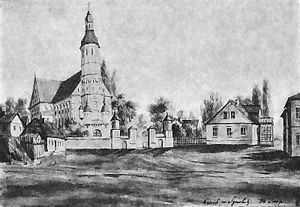
Sankt Peter og Poul-katedralen i Šiauliai / Kirkebygning
Kirken inden en brand i det 19. århundrede ødelagde tårnet.
St. Peter og Paul-katedralen i Šiauliai er en katedral i Šiauliai i Litauen. Det er en katolsk kirke og Šiauliai Domkirke. Kirken er repræsentant for den mest fremragende renæssancearkitektur i Litauen.